Scottish Rite Cathedral (Pasadena, California)

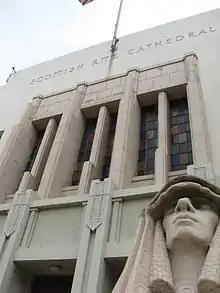
Detail of one of the sphinx-like statues and facade, in 2009

The building was designed and/or built by Joseph J. Blick and W.C. Crowell. Joseph Blick is remembered for the Scottish Rite Cathedral and designed many homes in Pasadena.